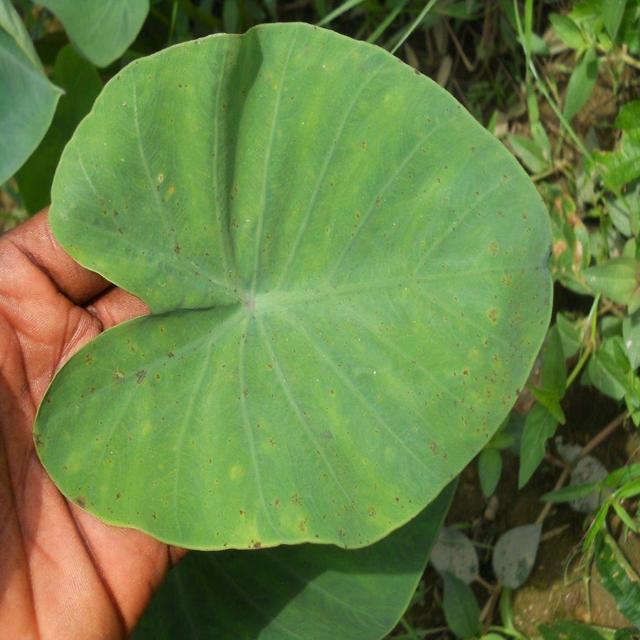
Label: Healthy